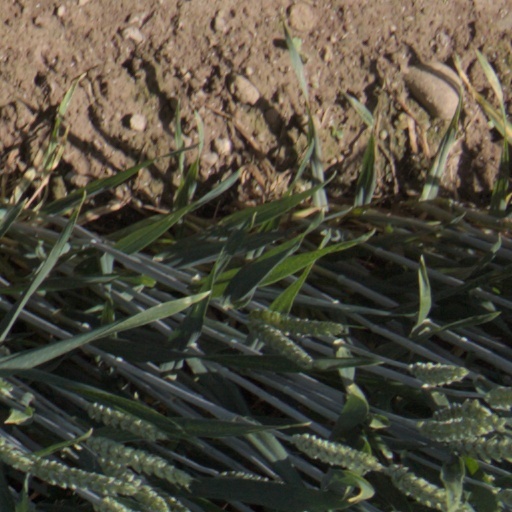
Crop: wheat